Regine Günther

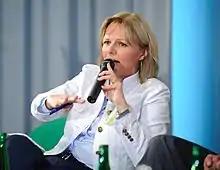
Regine Günther (2010)

Regine Günther (December 26, 1962, in Kaiserslautern) is a German politician (Alliance 90/The Greens). From December 8, 2016, to December 21, 2021, Günther served as Senator for Environment, Transport, and Climate Protection in the Berlin Senate. Prior to this role, she directed the Climate Protection and Energy department at WWF Germany for 16 years. Later, she held the position of Director General for Policy and Climate at the organization and served as Interim Climate and Energy Practice Leader at WWF International.